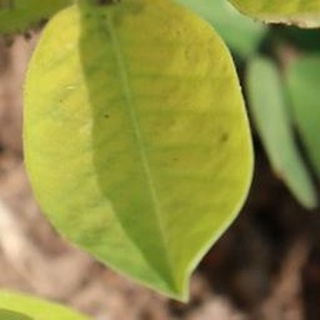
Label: groundnut_nutrition_deficiency